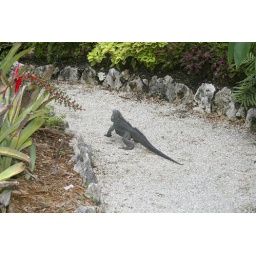
Rare blue iguana in walking thru the colour garden